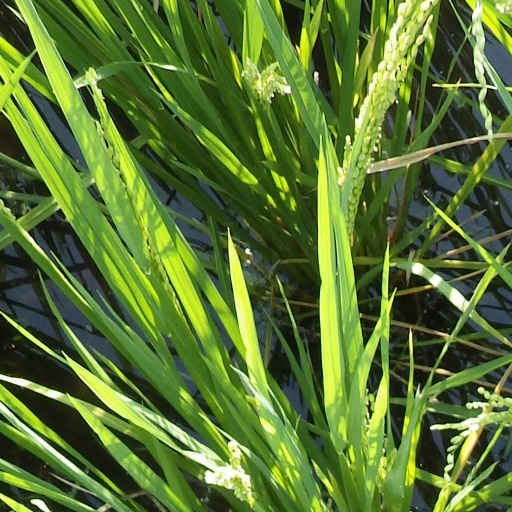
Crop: rice